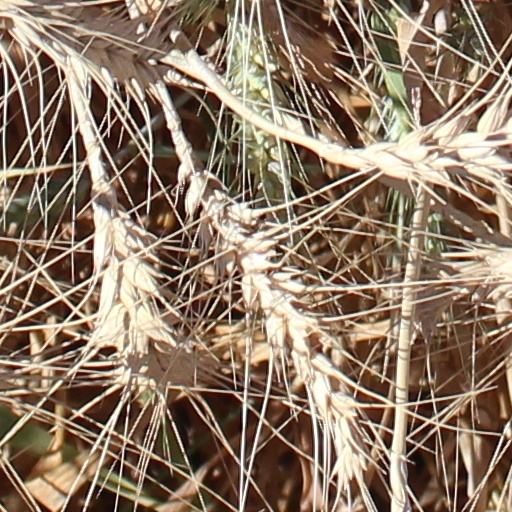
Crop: wheat